Der Diktator

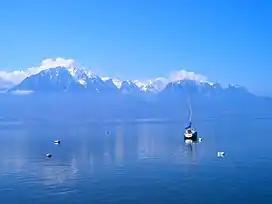
The view from Montreux described in the stage directions

The curtain rises on a terrace between the Grand Palace hotel and a sanatorium, overlooking Lake Geneva. Maria is admiring the summer evening from the hospital, when the Dictator walks a courier out of the hotel, instructing him to deliver a declaration of war. Maria shrinks from his gaze, but he is fascinated. Charlotte comes out, upset at the news: "You already have too many enemies"; he tells her that her fears for him are a form of jealousy and toasts a coming victory while the women join in a trio, Maria complaining about his unbearable eyes and Charlotte singing that when his luck has run out he will be hers again.